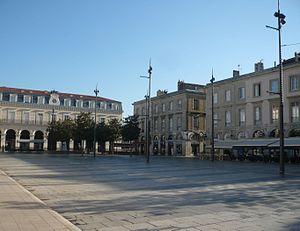
Le Tarn est un département français de la région Occitanie, traversé par la rivière Tarn qui lui a donné son nom. L'Insee et la Poste lui attribuent le code 81. Les habitants sont nommés les Tarnais et Tarnaises. La préfecture est Albi, et l'unique sous-préfecture est Castres. Le département fait partie de l'académie de Toulouse sur le plan scolaire et dépend de la cour d'appel de Toulouse sur le plan judiciaire.
Le Castres olympique est un club français de rugby à XV situé à Castres, dans le Tarn. Créé en 1906, il évolue actuellement en Top 14.
Jean Jaurès [ ʒɑ̃ ʒɔʁɛːs], né le 3 septembre 1859 à Castres et mort assassiné le 31 juillet 1914 à Paris, est un homme politique français.
Castres est une commune française, unique sous-préfecture du département du Tarn et chef-lieu de l'arrondissement de Castres, en région Occitanie.